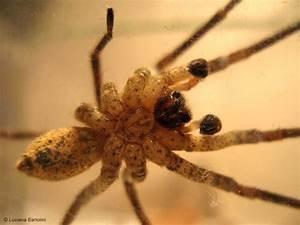
spider